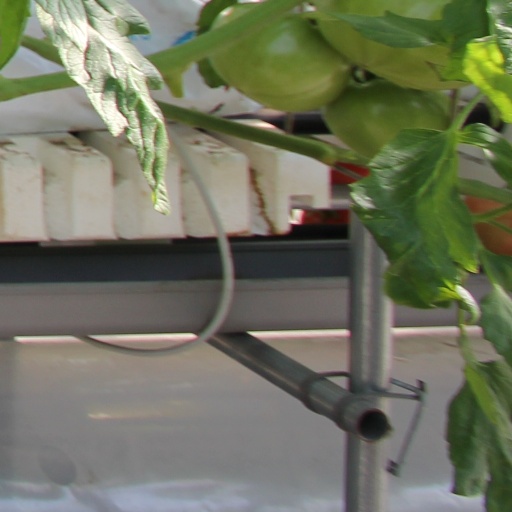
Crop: tomato